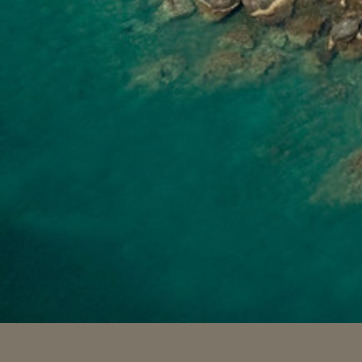
Material: water